Emrys Hughes

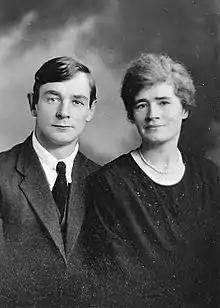
Emrys Hughes and Nan Hardie

In 1924, Hughes married Nan Hardie (1885–1947), Keir Hardie's daughter. Hughes and Nan Hardie shared the same political philosophy and ideals. As Labour councillors on the town council in Cumnock, South Ayrshire, they worked together for slum clearance and the provision of council housing. Both were provost of the council. After Nan's death, Hughes married in 1949 Martha Cleland, daughter of P.M. Cleland, a Glasgow schoolmaster.